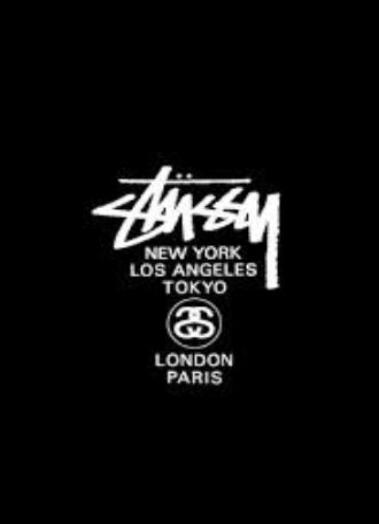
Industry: Clothes